Jaspreet Kaur

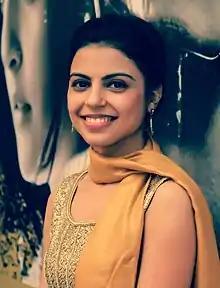
Jaspreet Kaur

Jaspreet Kaur is an Indian film producer. She produced Bengali film "C/O Sir" in 2013. She is the founder and CEO of KR Movies and Entertainment. She had produced other Bengali Films, including "Bawal" in 2015 and "Cholai" in 2016. She is producing a documentary on Irom Chanu Sharmila titled The Turning Point. Her next venture will be a book adaption of Vanara: The Legend of Baali, Sugreeva and Tara, Author Anand Neelakantan.